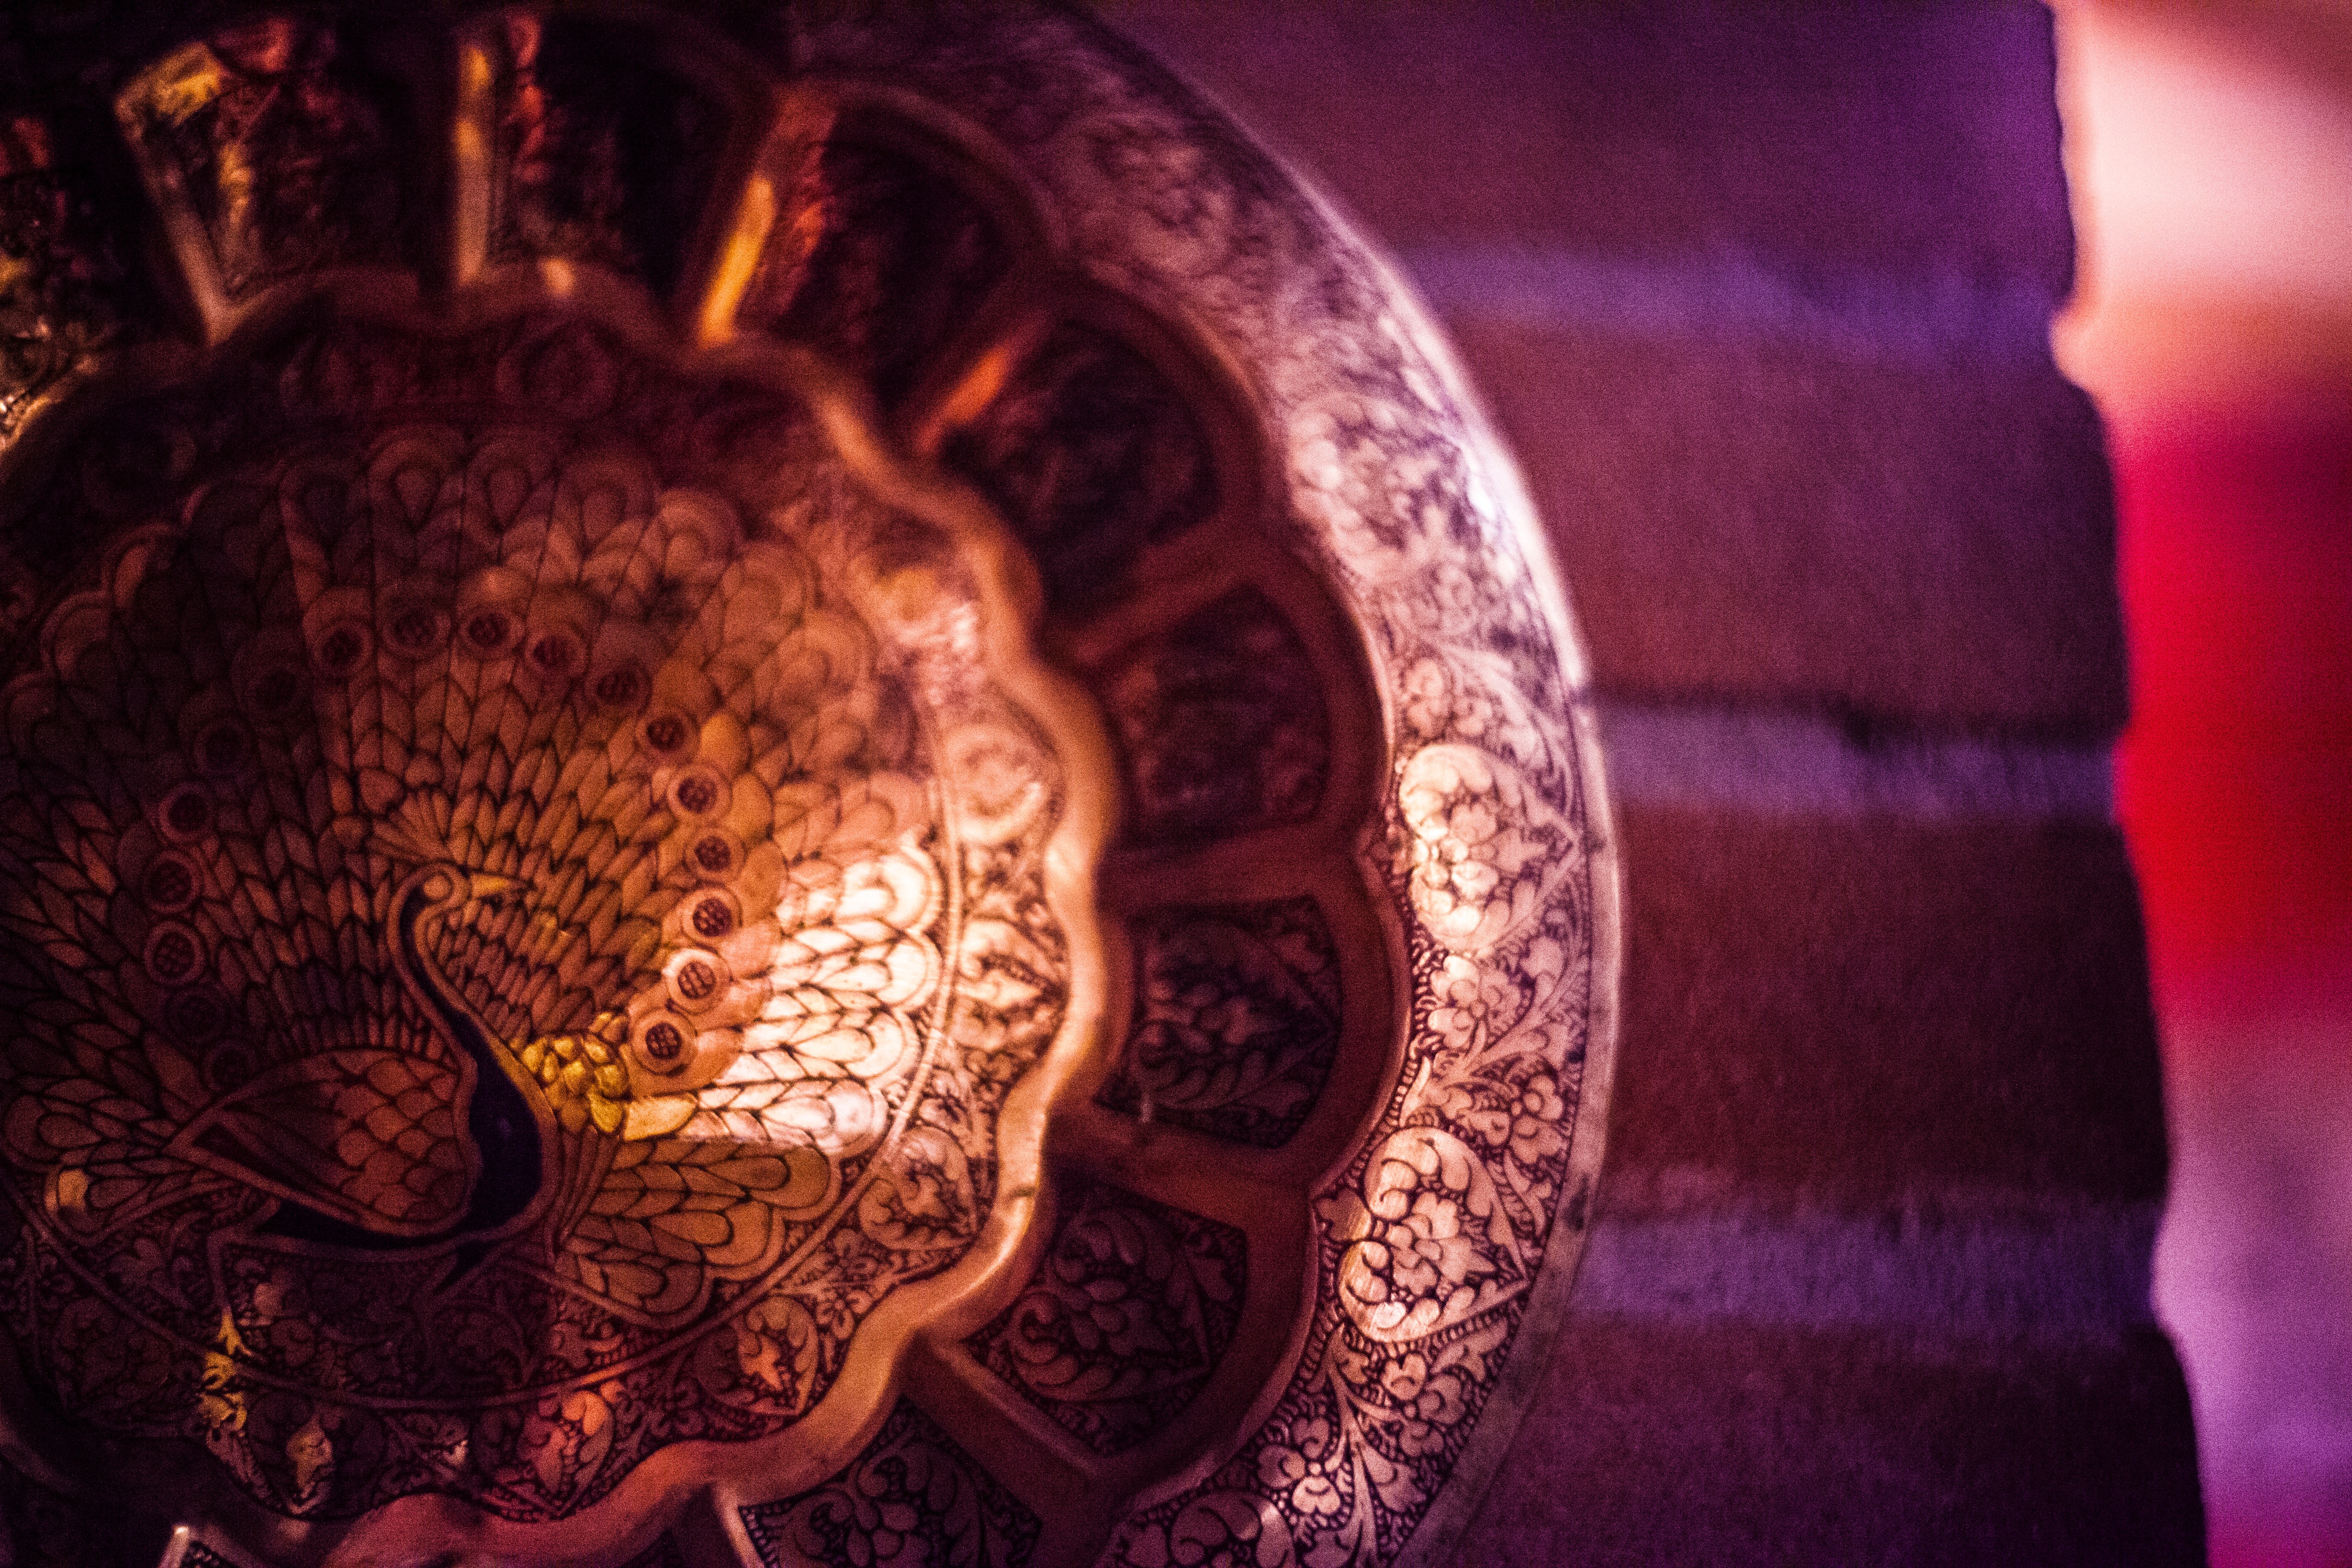
purple, light, pattern, fractal art, design, art, graphics, circle, still life photography